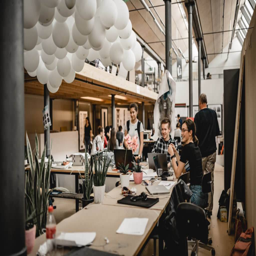
University of Liechtenstein